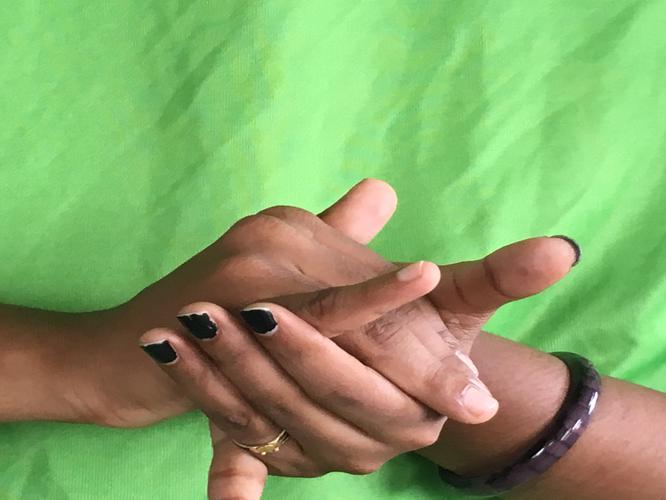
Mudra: Kurma
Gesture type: double_hand